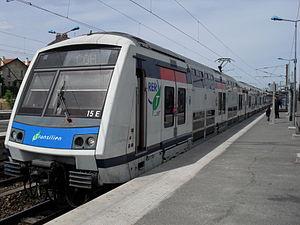
La ligne E du RER d'Île-de-France, officiellement dénommée Eole ou plus souvent RER E, est une ligne du réseau express régional d'Île-de-France qui dessert l'est de l'agglomération parisienne selon un axe est-ouest. Elle relie Haussmann - Saint-Lazare, à l'ouest, au cœur de Paris, à Chelles - Gournay et Tournan, à l'est.